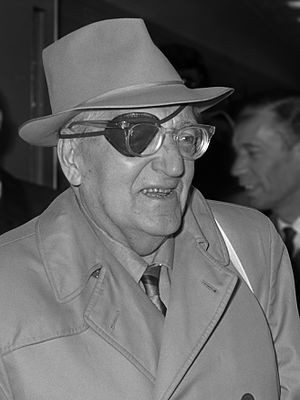
Fritz Lang
Fritz Lang i 1969.
Fritz Lang var en amerikansk/østrigsk filminstruktør, manuskriptforfatter og skuespiller.